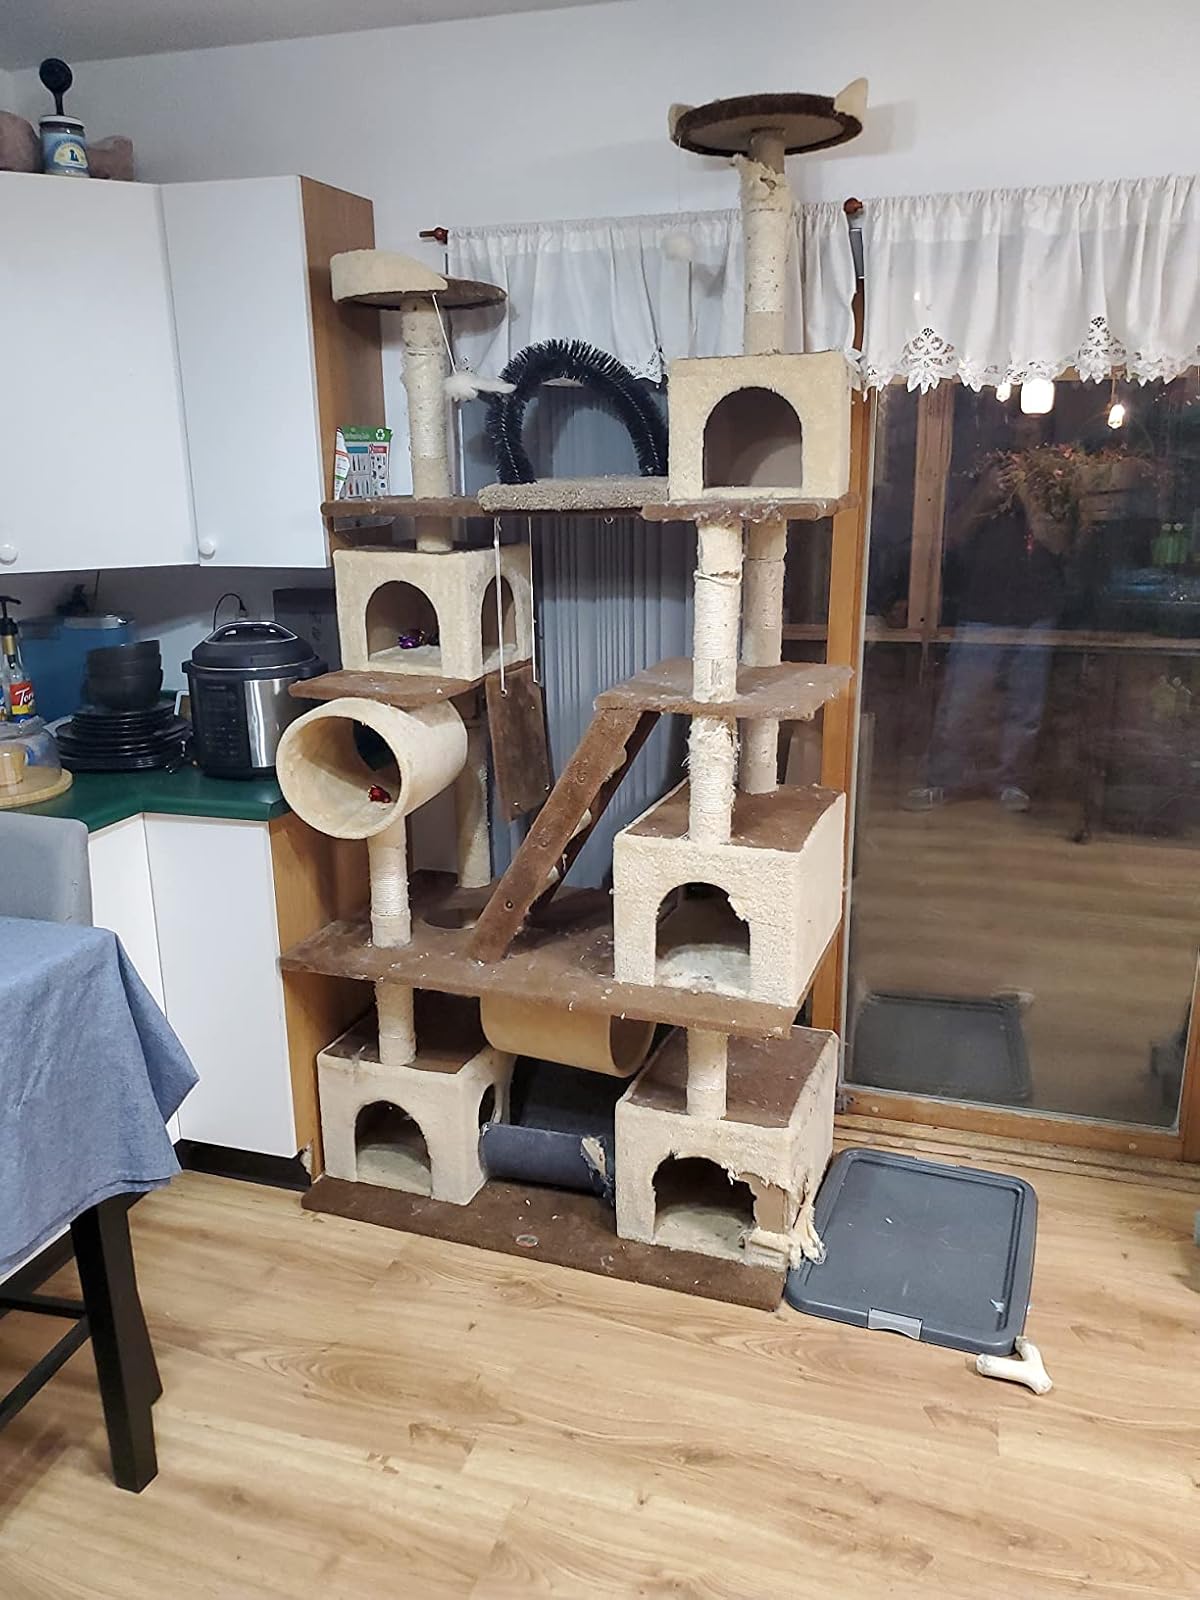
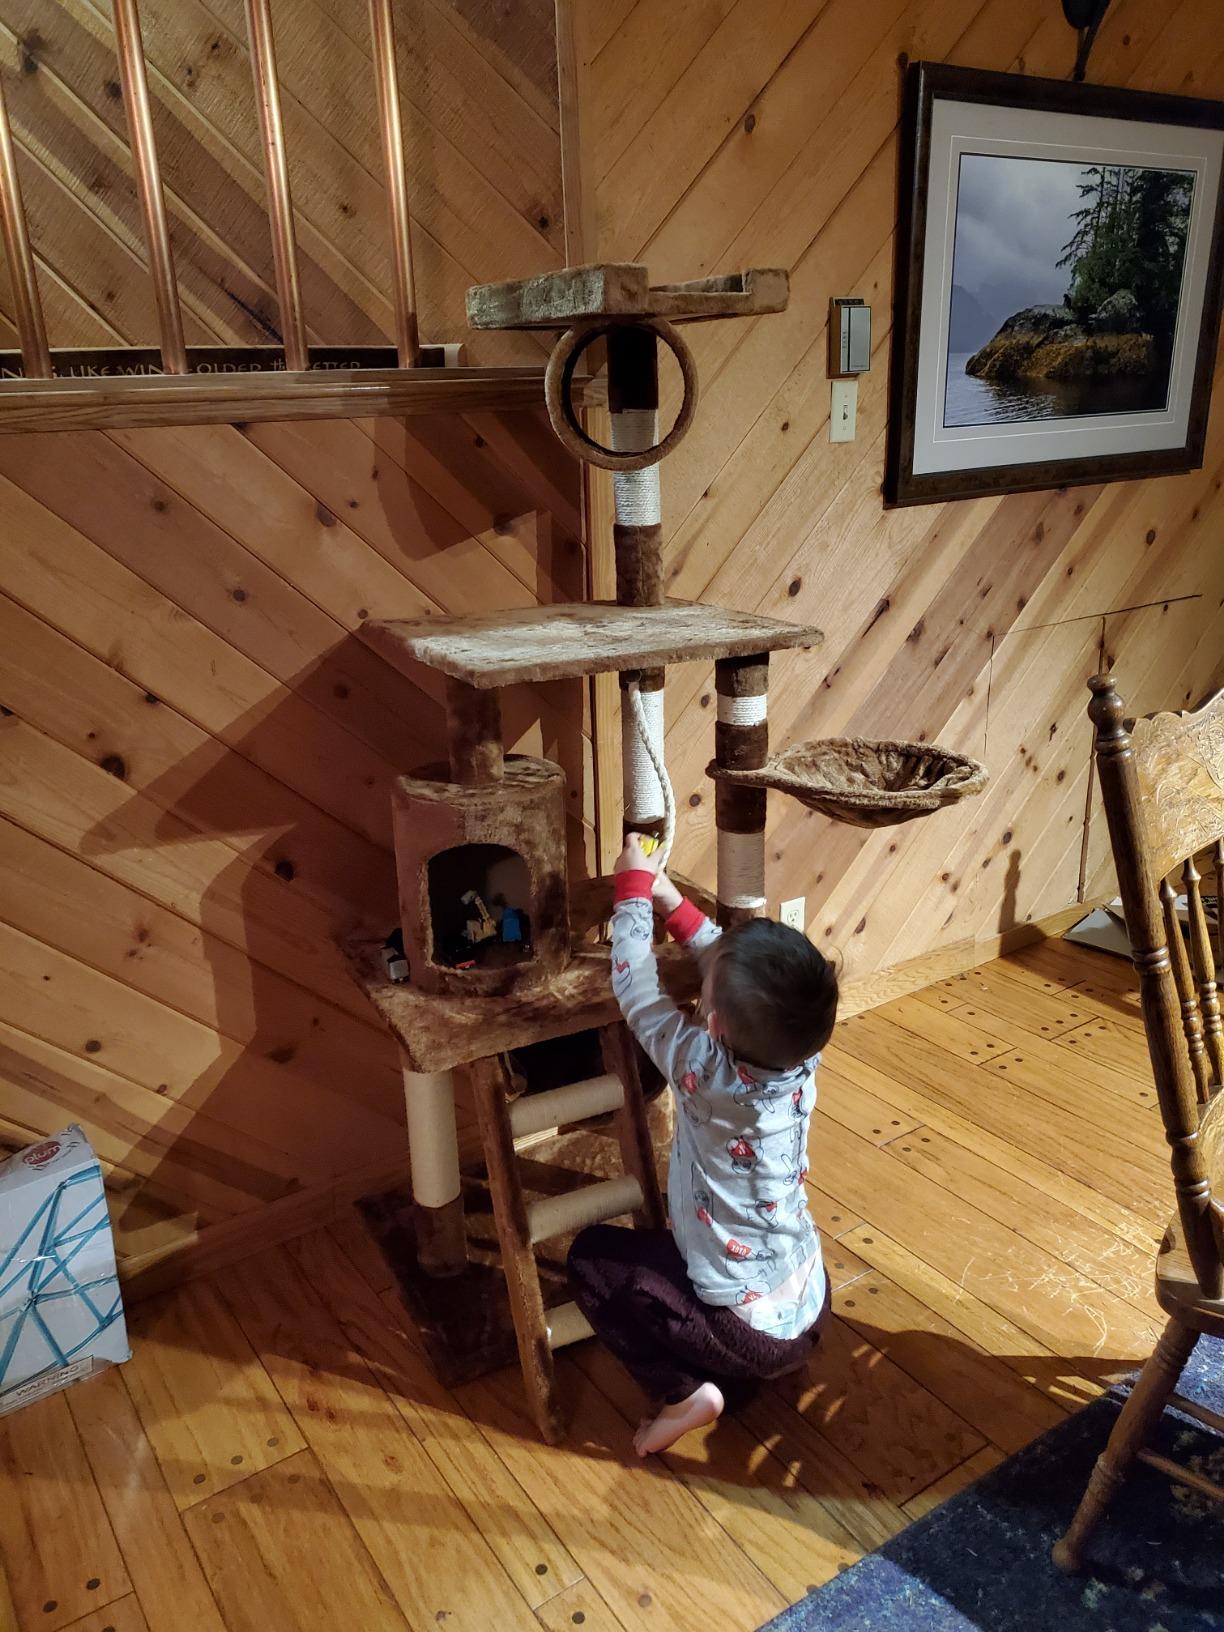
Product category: items_cat tree
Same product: no